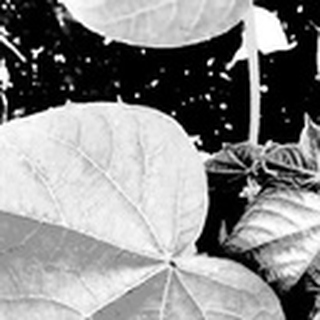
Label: healthy_cotton